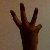
The image shows a hand gesture representing the number 6 in Indian Sign Language.